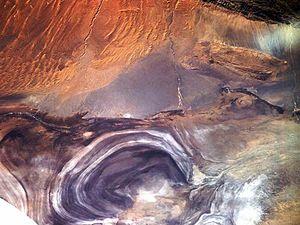
Le Lob Nor, débouché du fleuve Tarim à l'est du désert du Taklamakan, est un immense marécage salé dont la superficie diminue au fil des siècles. Il est situé au sud de Tourfan et au nord de l'ancienne ville de Miran, dans la préfecture autonome mongole de Bayin'gholin de la région autonome chinoise du Xinjiang. Les anglophones l'appellent Lop Nur et l'on rencontre aussi le nom de Lop Nor en français.